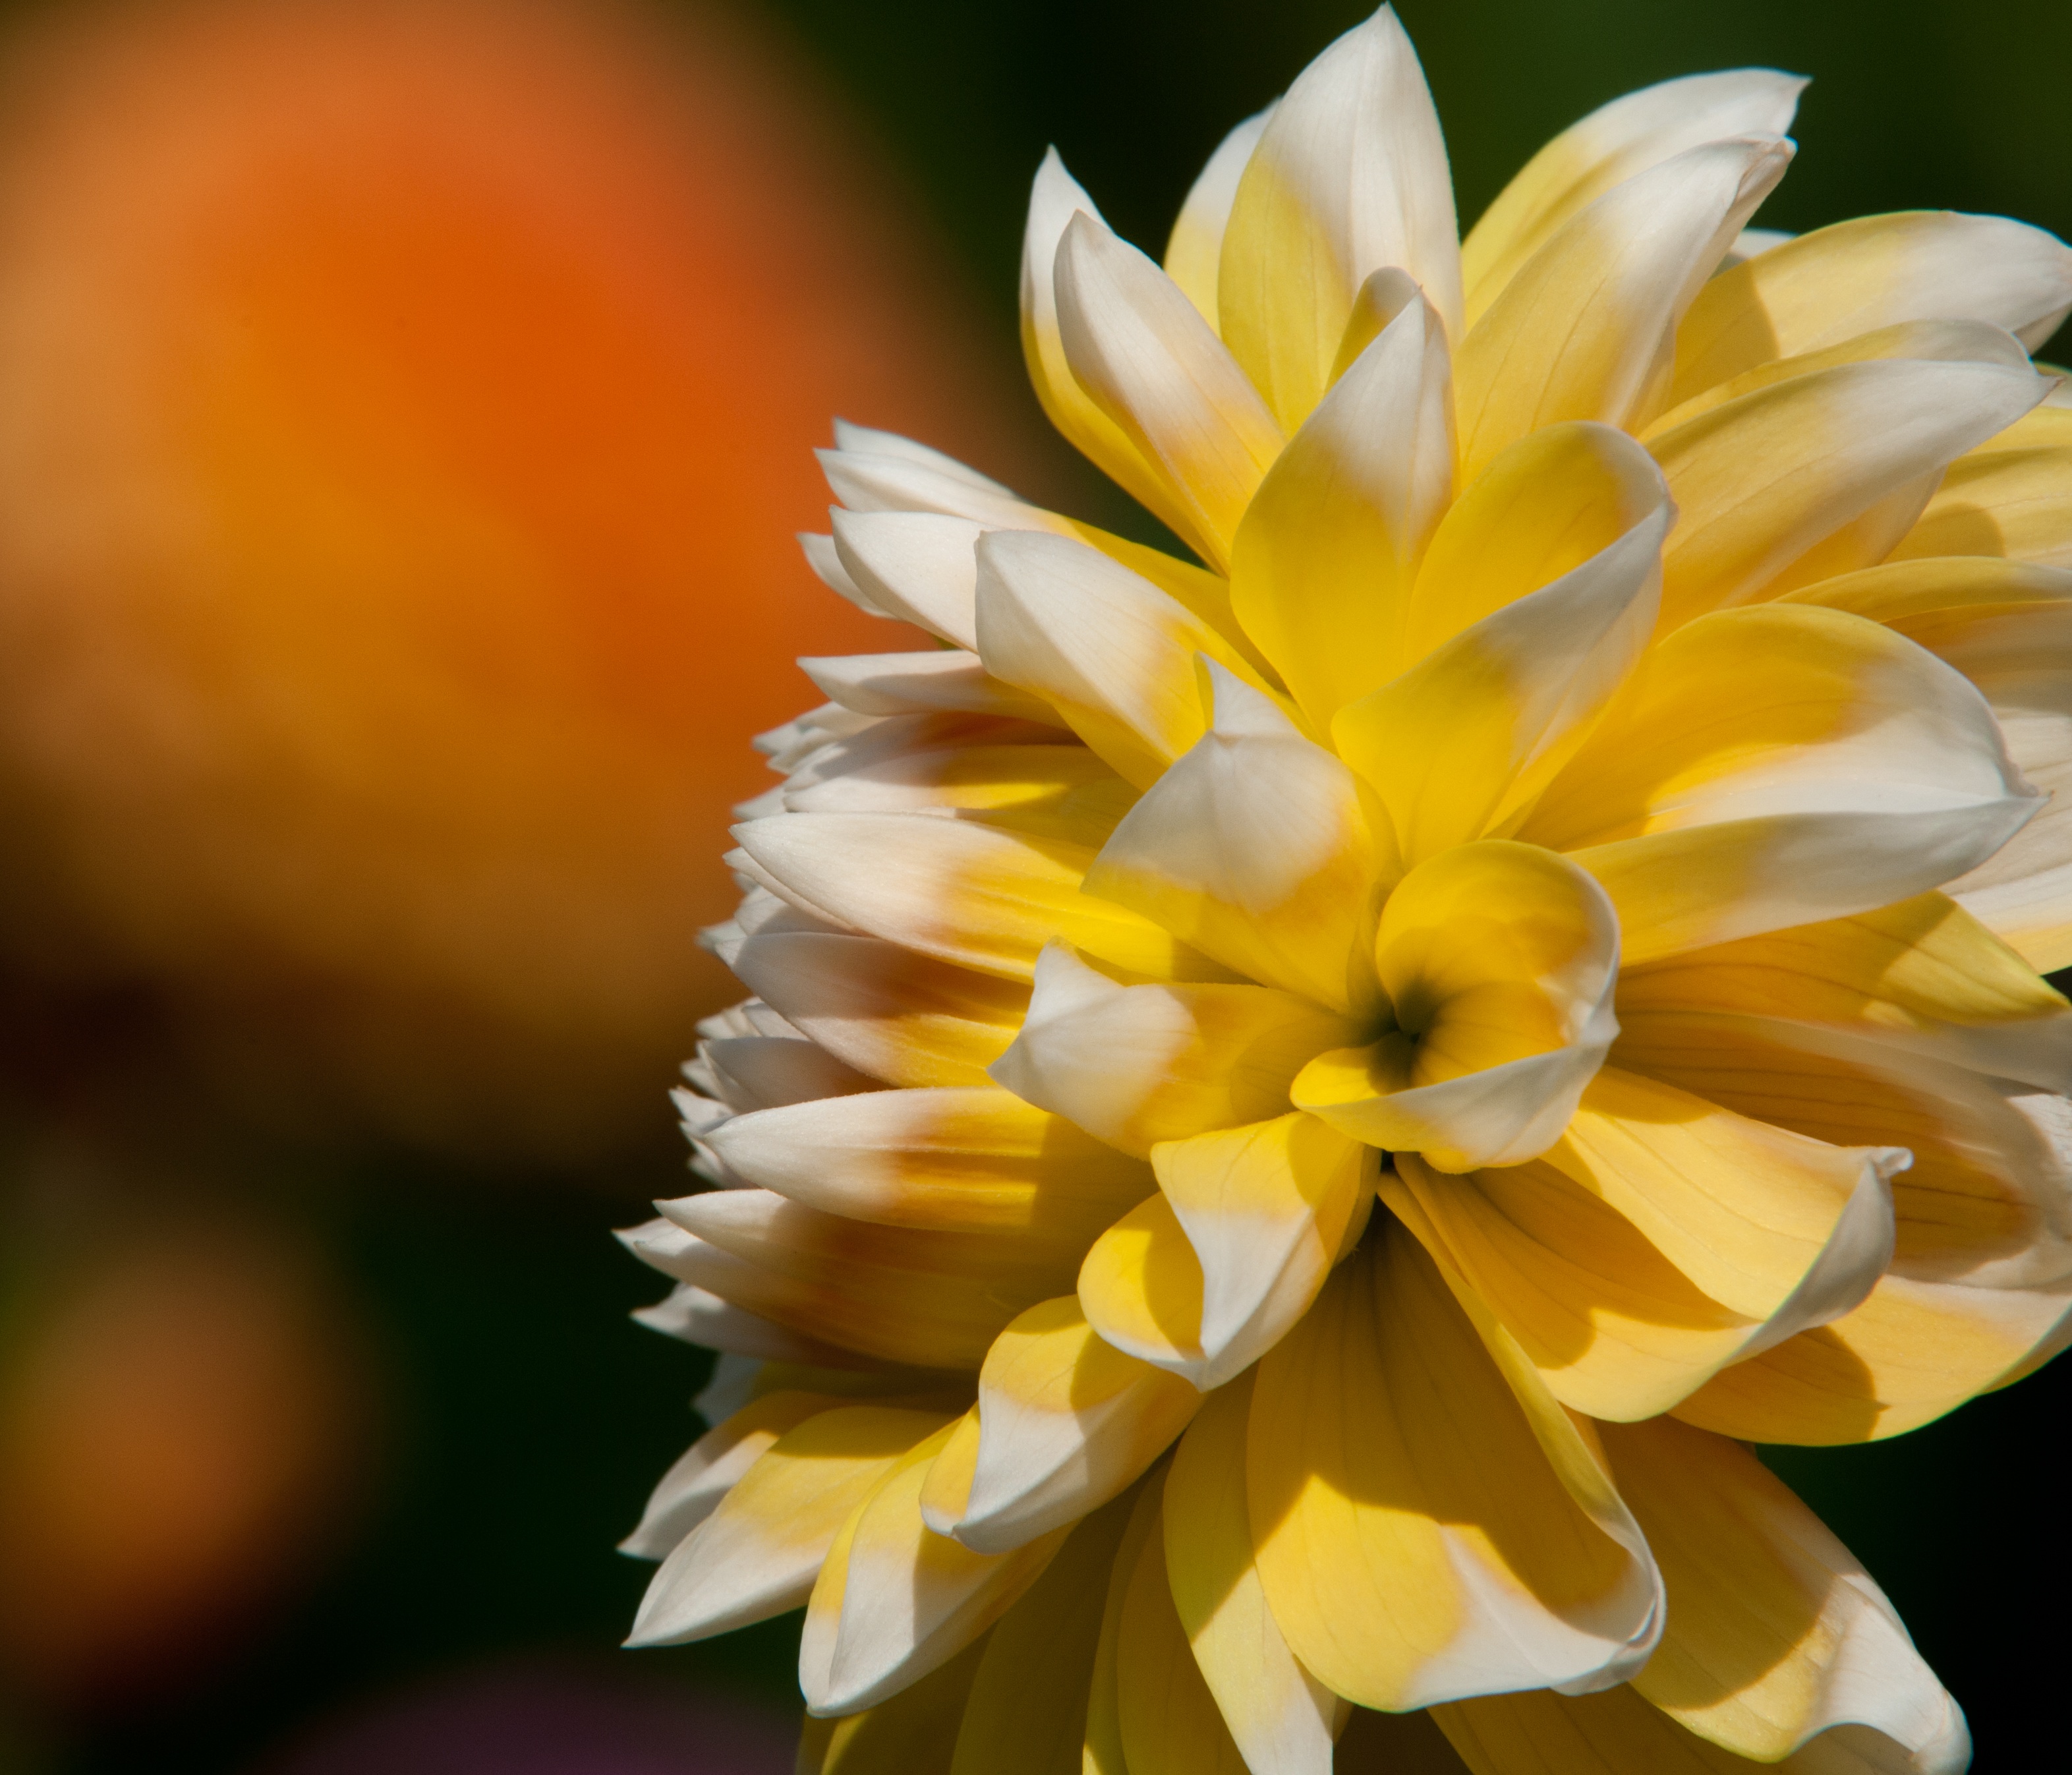
blossom, plant, flower, petal, bloom, botany, yellow, garden, flora, flowers, close up, dahlia, macro photography, flowering plant, daisy family, land plant, happier dahlia